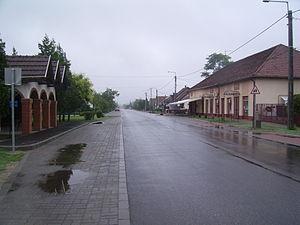
Ruzsa est un village et une commune du comitat de Csongrád en Hongrie.